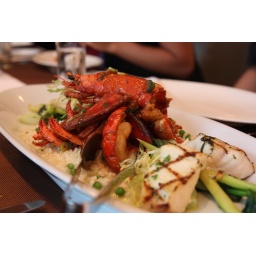
Lobster over shrimp risotto, salad and grilled white fish